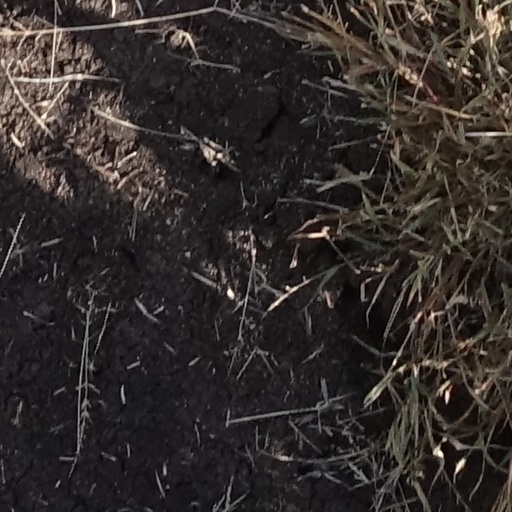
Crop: sorghum